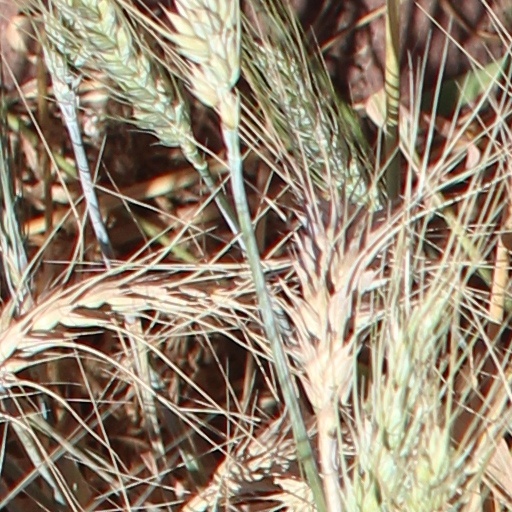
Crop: wheat